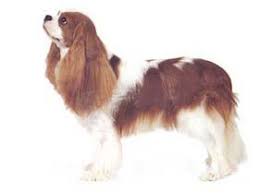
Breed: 207-n000026-Blenheim_spaniel